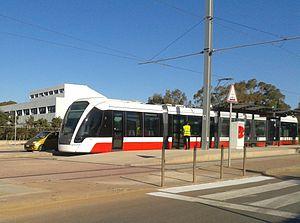
Tramway d'Oran devant l'ENPO (ex. ENSET Oran)